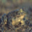
Label: frog